SK Ull

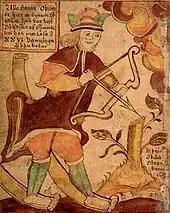
Ullr with his skis and bow.

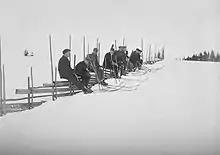
Skiers from Ull in 1908.

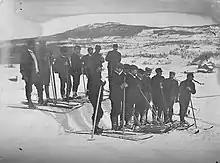
Skiers from Ull in 1908.

Skiklubben Ull was founded on 29 January 1883, and named after the Norse deity Ullr. In Norse mythology, Ullr was a god for hunting and competition, superior with his skis and his bow. SK Ull has been credited as being the second-oldest skiing club in the world, after Christiania SK. The club founders were a group of university students who socialized in apartments in Wessels gate. The young men usually conversed about their studies or played card games, but they were also hobby cross-country skiers, and decided to take up skiing in a more organized form by starting a club. The term describing a club member was "ullaner".